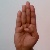
The image shows a hand gesture representing the letter 'B' in Indian Sign Language.